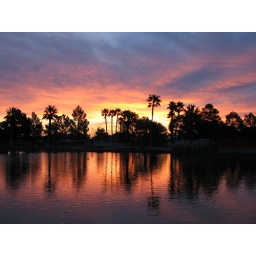
Taking this picture a person walking by said this reminded her of Hawaii